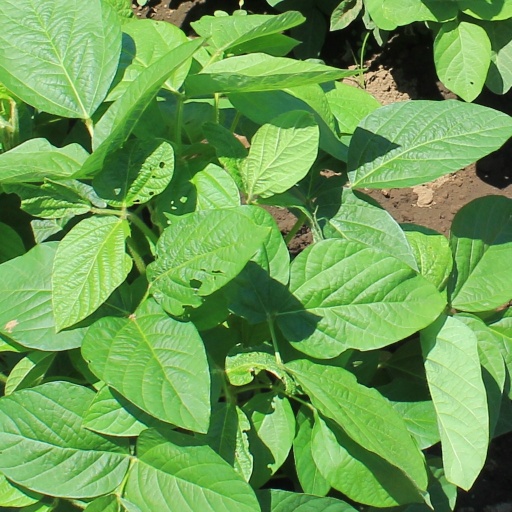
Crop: soybean